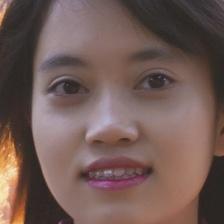
Label: faces